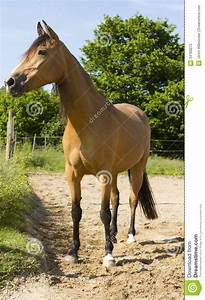
Label: cavallo